Glossary of British ordnance terms

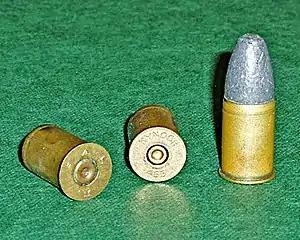
Cartridge cases and complete round for the .455 Webley

The case, usually brass, holding the propellant charge. Used with small arms and QF artillery ammunition. The QF cases in 1915 could be cleaned and then reloaded up to a maximum of six firings with Cordite charges, with the record detailing the "life of the case" marked on the base. The limitation on the number of firings was due to the case expanding on firing, having to be "rectified" by turning metal off the lower part, which restored the correct dimensions but progressively weakened the case.